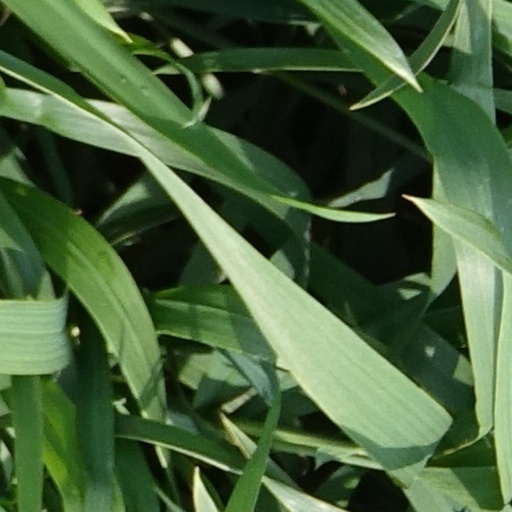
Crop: wheat